OG-107

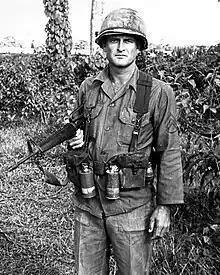
US Army Staff Sergeant Russell C. Fordham wearing the Type II with clipped pockets and tubular sleeves.

The OG-107 was the basic work and combat utility uniform (fatigues) of all branches of the United States Armed Forces from 1952 until its discontinuation in 1989. The designation came from the U.S. Army's coloring code "Olive Green 107", which was the shade of dark green used on the original cotton version of the uniform. The OG-107 was superseded by the Battle Dress Uniform (BDU) throughout the 1980s, and was also used by several other countries, including ones that received military aid from the United States.